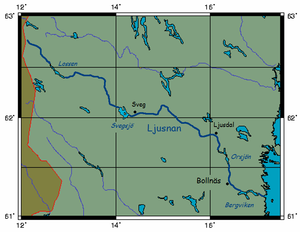
Ljusnan
Ljusnans løb
Ljusnan er en flod i det centrale Sverige. Den er 443 kilometer lang med et afvandingsområde på 19.816 km². og en middelvandføring på 230 m³/s.